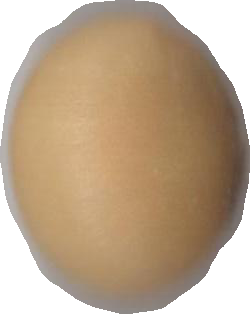
Variety: Dega